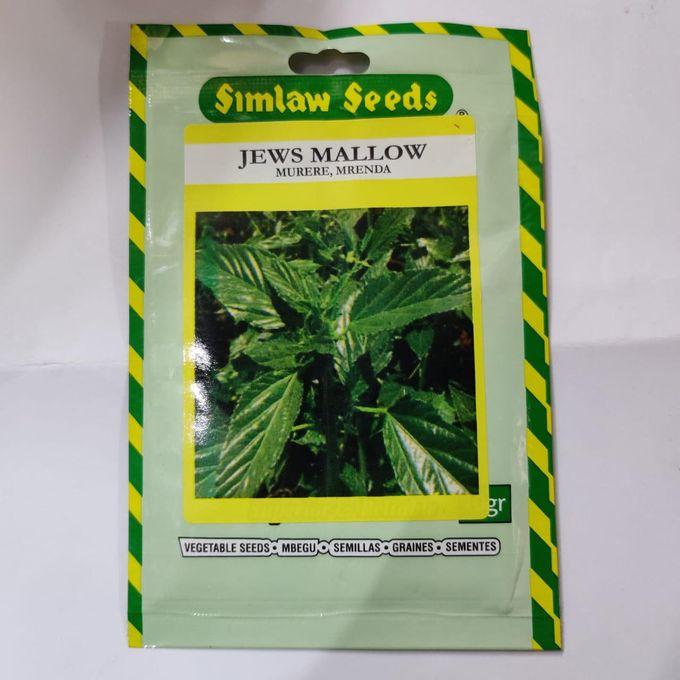
Mlima, bonde la ziwa lenye maji mengi pamoja na tambarare lenye nyasi fupi zenye rangi ya kijani kibichi, mtumbwi uliotengenezwa kwa mbao kwa ajili ya uvuvi.